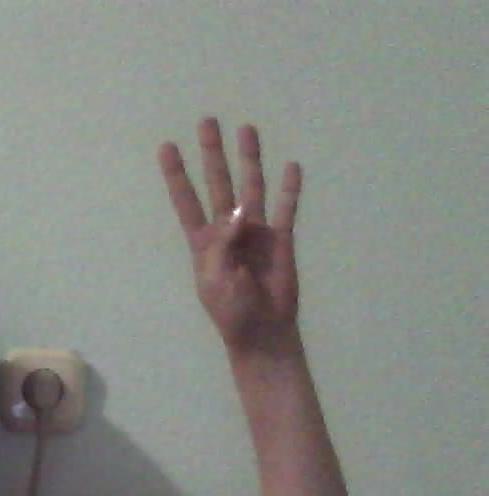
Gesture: four